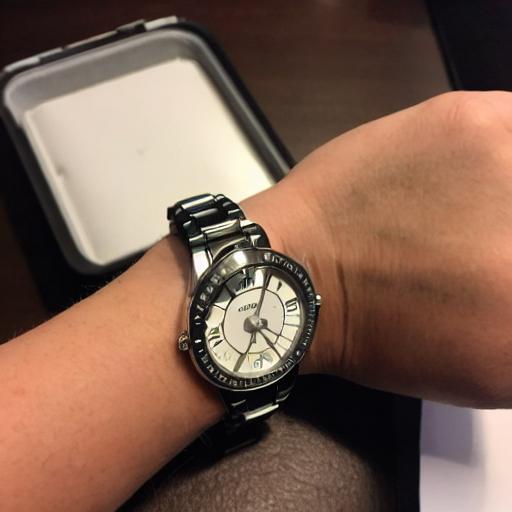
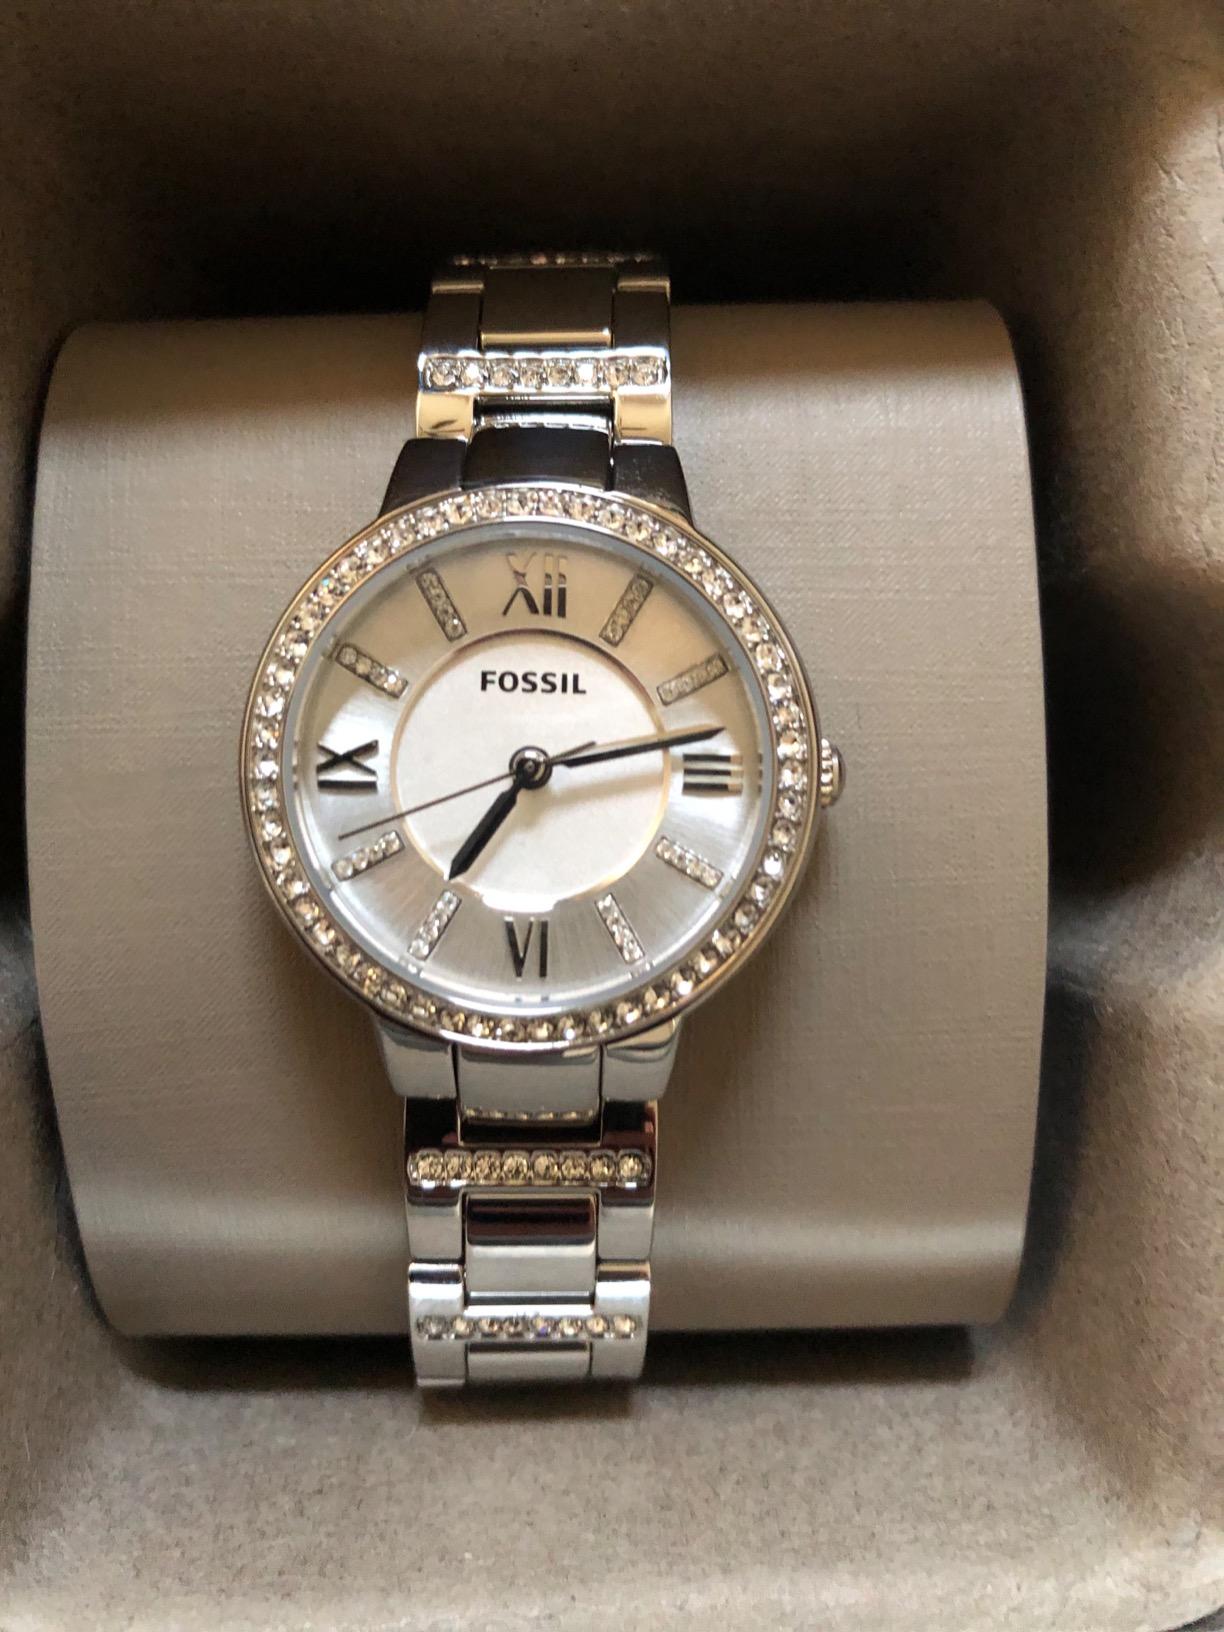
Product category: accessories_watch
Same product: no